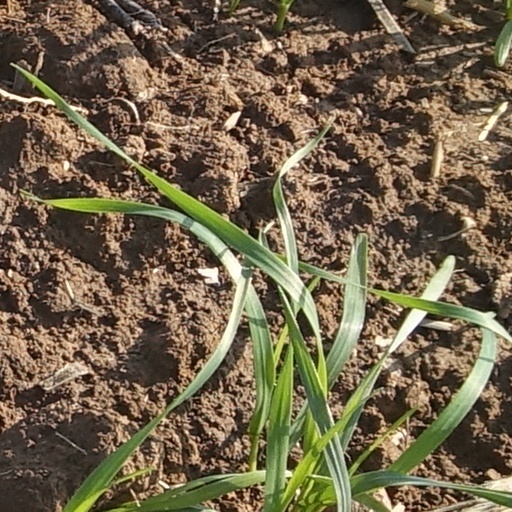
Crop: wheat